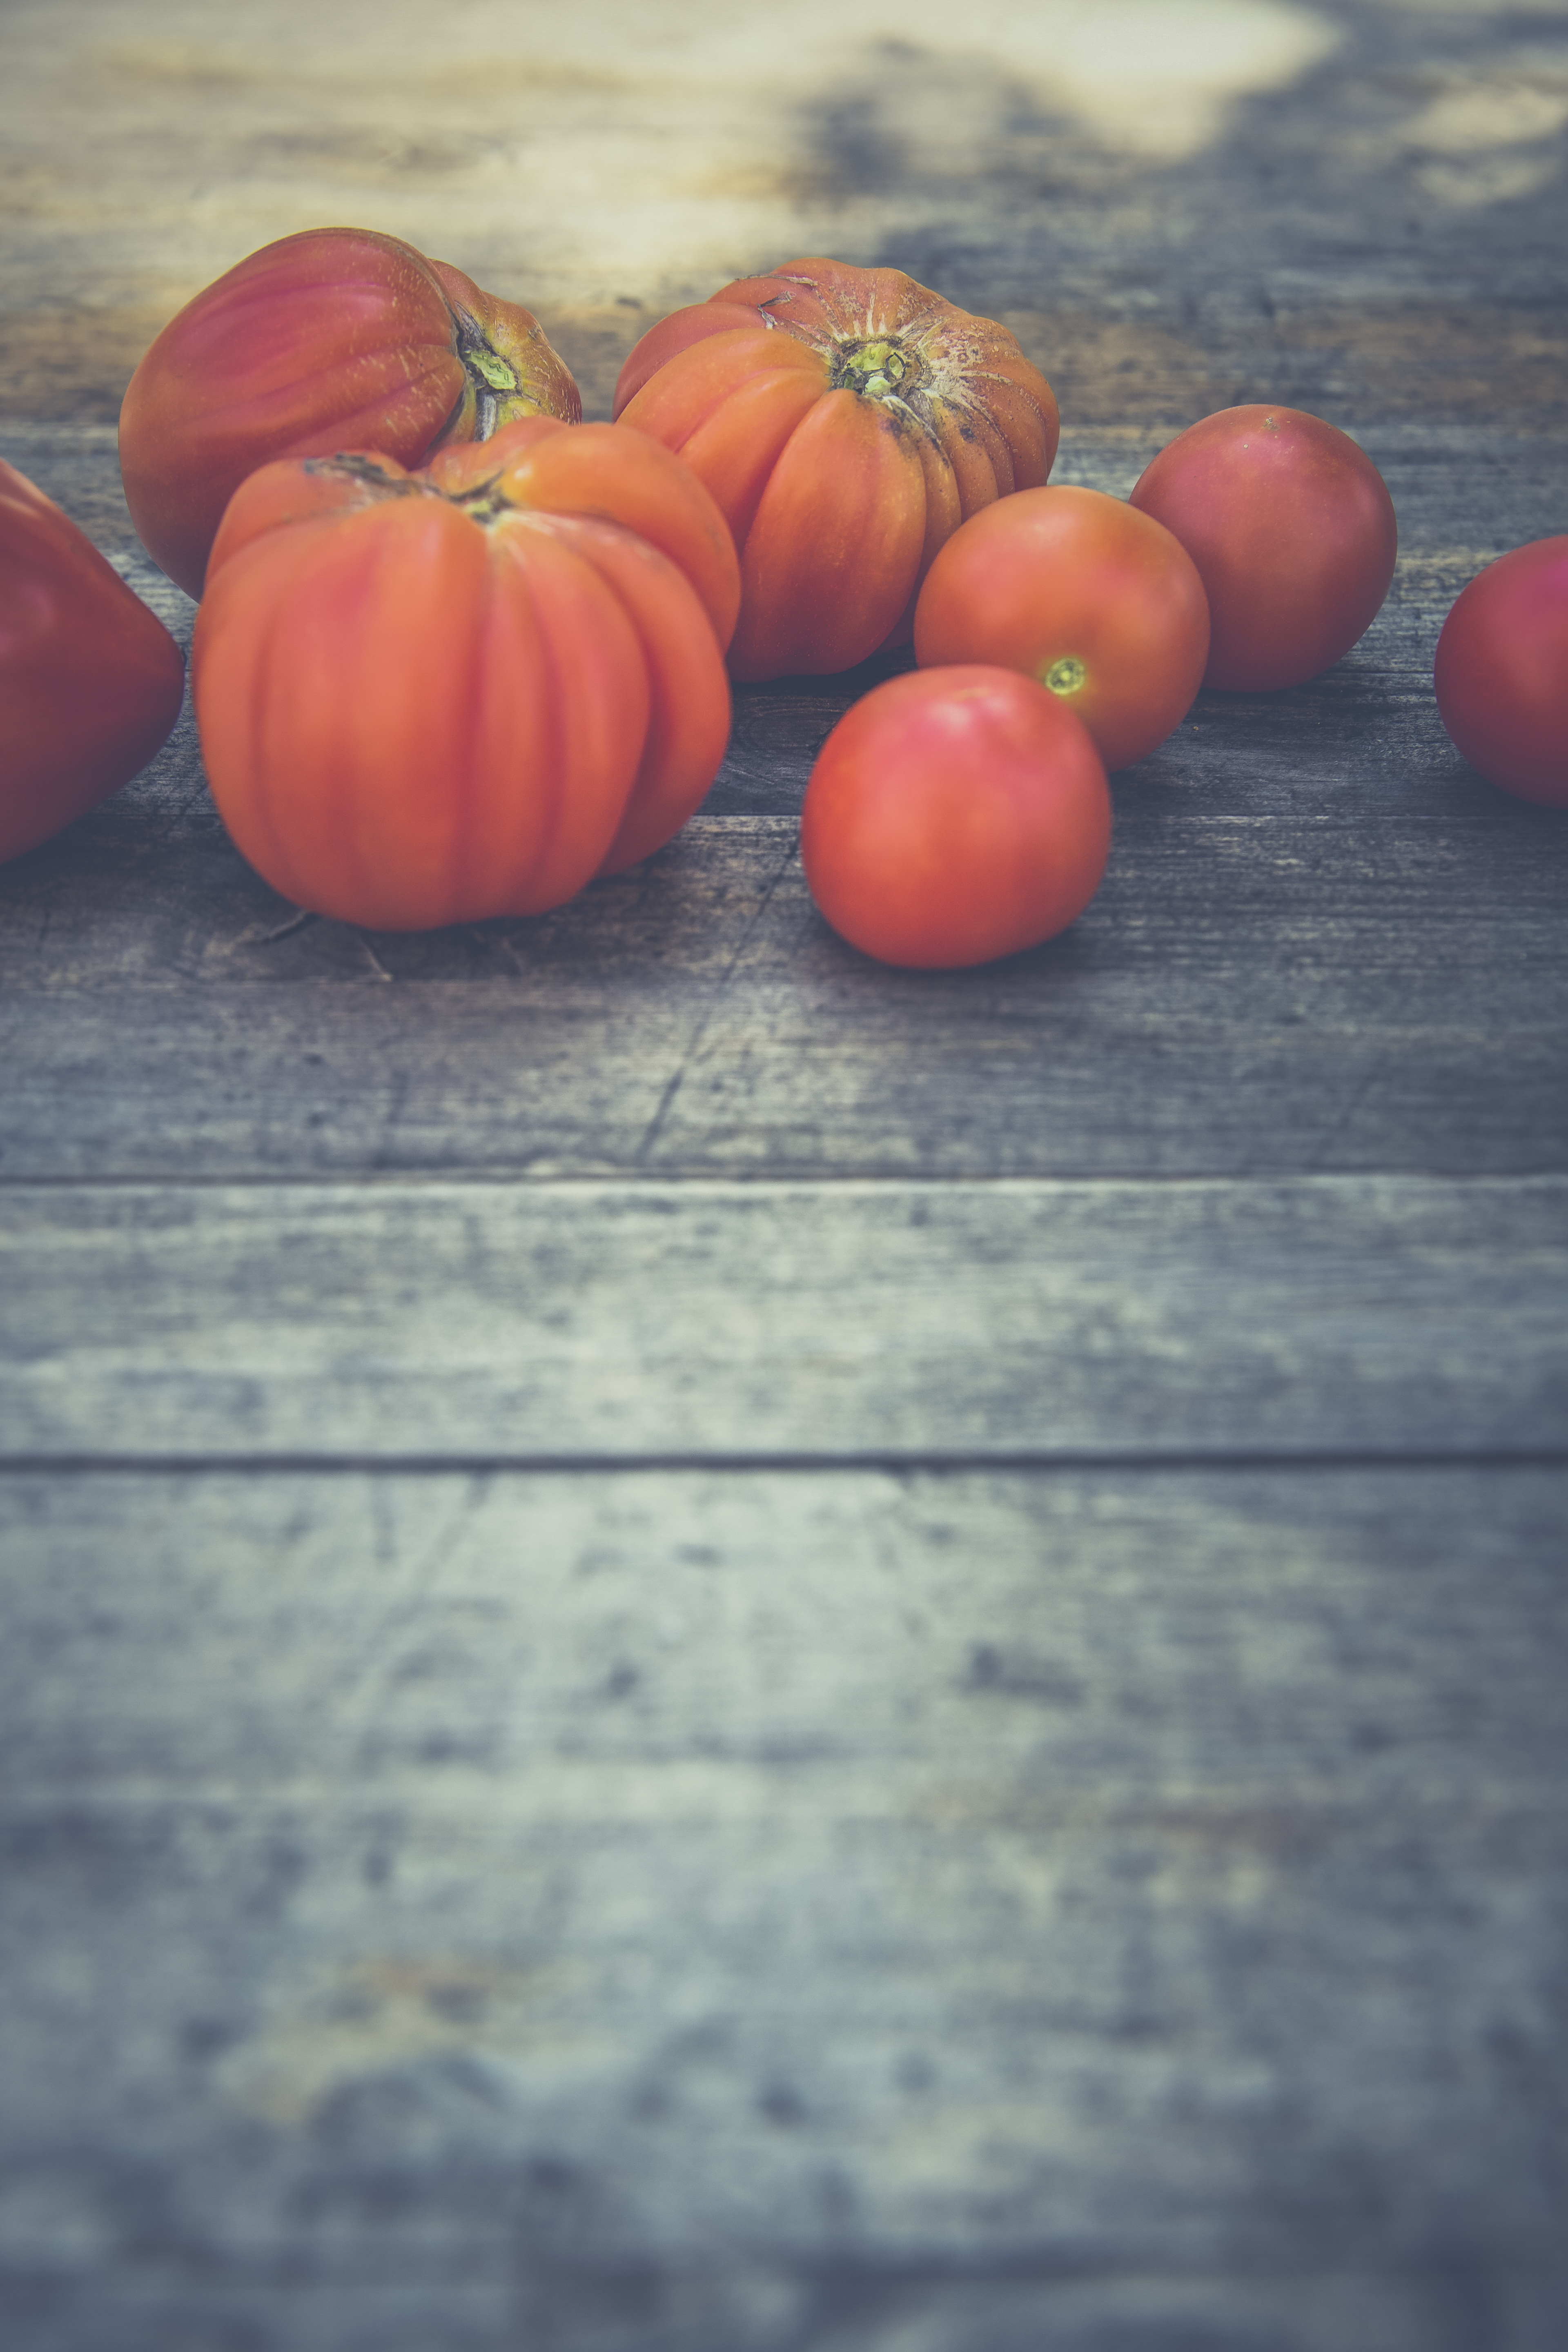
agriculture, bloom, breed, breeding, childhood, controlled farming, crop, cultivation, food, from hand to mouth, gardening, graze, guerilla, harvest, harvesting, horticulture, old crop, organic, propagation methods